Spencer W. Kimball

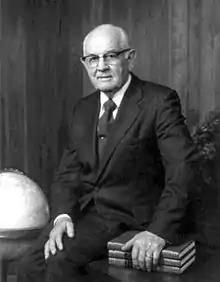
Kimball as church president

Given Kimball's history of health problems, many peopleincluding Kimball himselfdid not anticipate him living long enough to become president of the LDS Church. However, on December 26, 1973, Harold B. Lee, who was four years younger than Kimball and had previously been in much better health, unexpectedly died, leaving Kimball as the most senior apostle and thus the presumptive new church president. Kimball was ordained church president on December 30, 1973, the day after Lee's funeral, choosing N. Eldon Tanner and Marion G. Romney as his first and second counselors. LDS apostle Boyd K. Packer recalled shortly afterward discovering Kimball sitting alone in the church president's office quietly weeping, and Kimball saying to him: "I am such a little man for such a big responsibility!"